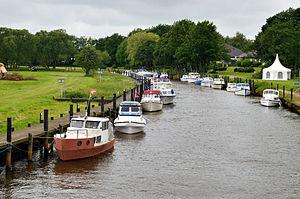
Varde est un fleuve de la région du Jutland au Danemark, d'une longueur d'environ 40 km, qui se jette en Mer du Nord à Ho Bugt. C'est le troisième cours d'eau danois en longueur. La superficie de son bassin versant est de 1 088 km². La rivière coule notamment à Varde et à Esbjerg.